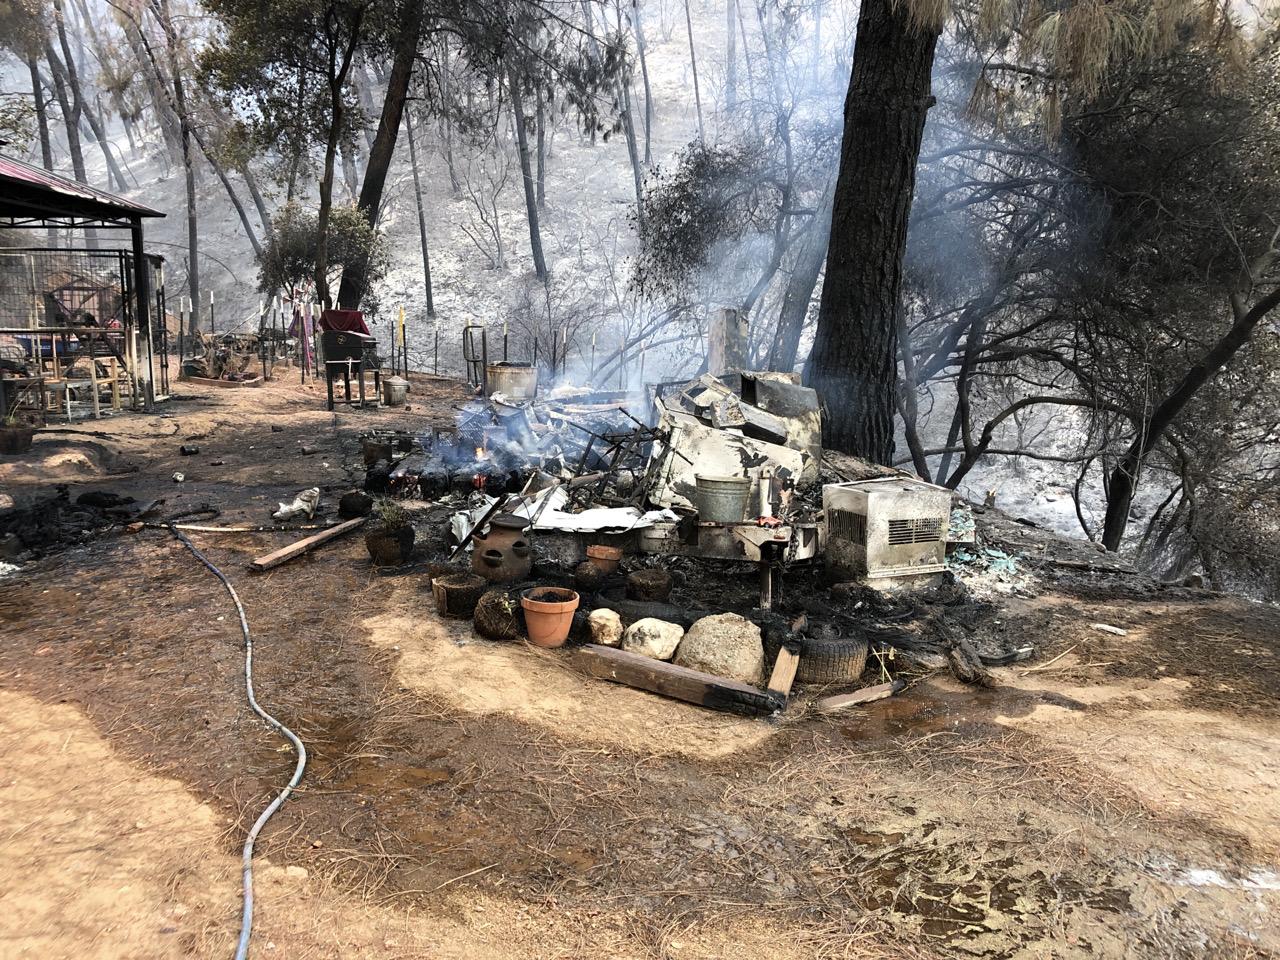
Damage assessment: destroyed